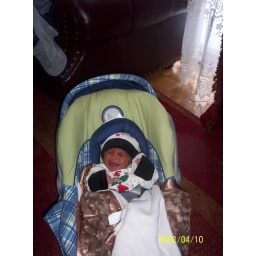
in my car seat in the livin room.